Sydney Observatory

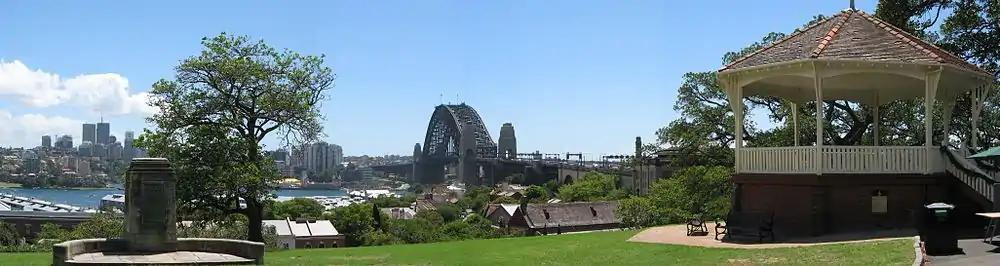
Observatory Hill affords superb views of Sydney Harbour and the bridge.

As at 20 October 2005, the observatory is of exceptional significance in terms of European culture. Its dominant location beside and above the port town and, later, City of Sydney made it the site for a range of changing uses, all of which were important to, and reflected, stages in the development of the colony. These uses included: milling (the first windmill); defence (the first, and still extant, fort fabric); communications (the flagstaffs, first semaphore and first electric telegraph connection); astronomy, meteorology and time keeping. The surviving structures, both above and below ground, are themselves physical documentary evidence of 195 years' changes of use, technical development and ways of living. As such they are a continuing resource for investigation and public interpretation.